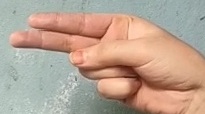
ASL sign: H